Foča

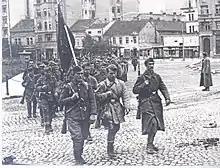
Young citizens from Foča entering Belgrade as a part of the Yugoslav Partisans

In 1941, the Ustaše killed the leading Serbs in Foča. Between December 1941 and January 1942 over two thousand Bosnian Muslim civilians were killed in Foča by the Chetniks as act of vengeance for repression over Serbs by Muslim soldiers in the ranks of the Ustaše.